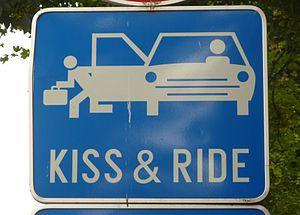
Panneau Kiss &amp
Un dépose-minute est un emplacement de parking réservé uniquement pour un court arrêt et pas pour un stationnement. L'idée est que le conducteur débarque son ou ses passagers et reparte immédiatement pour laisser la place au véhicule suivant.